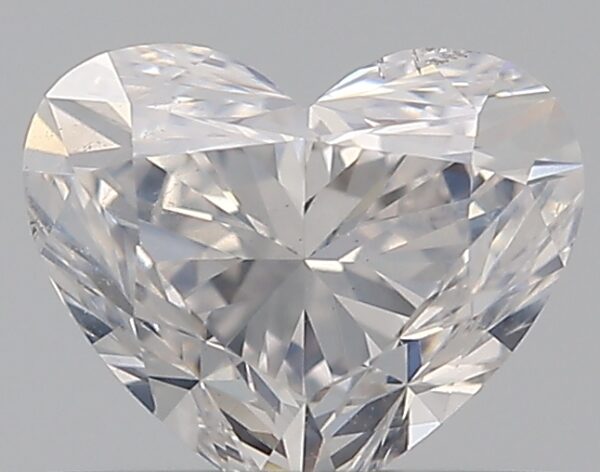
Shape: heart
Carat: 0.51
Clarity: SI2
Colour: E
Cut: VG
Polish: EX
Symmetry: VG
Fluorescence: N
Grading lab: GIA
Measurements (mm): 4.61 x 5.54 x 3.34